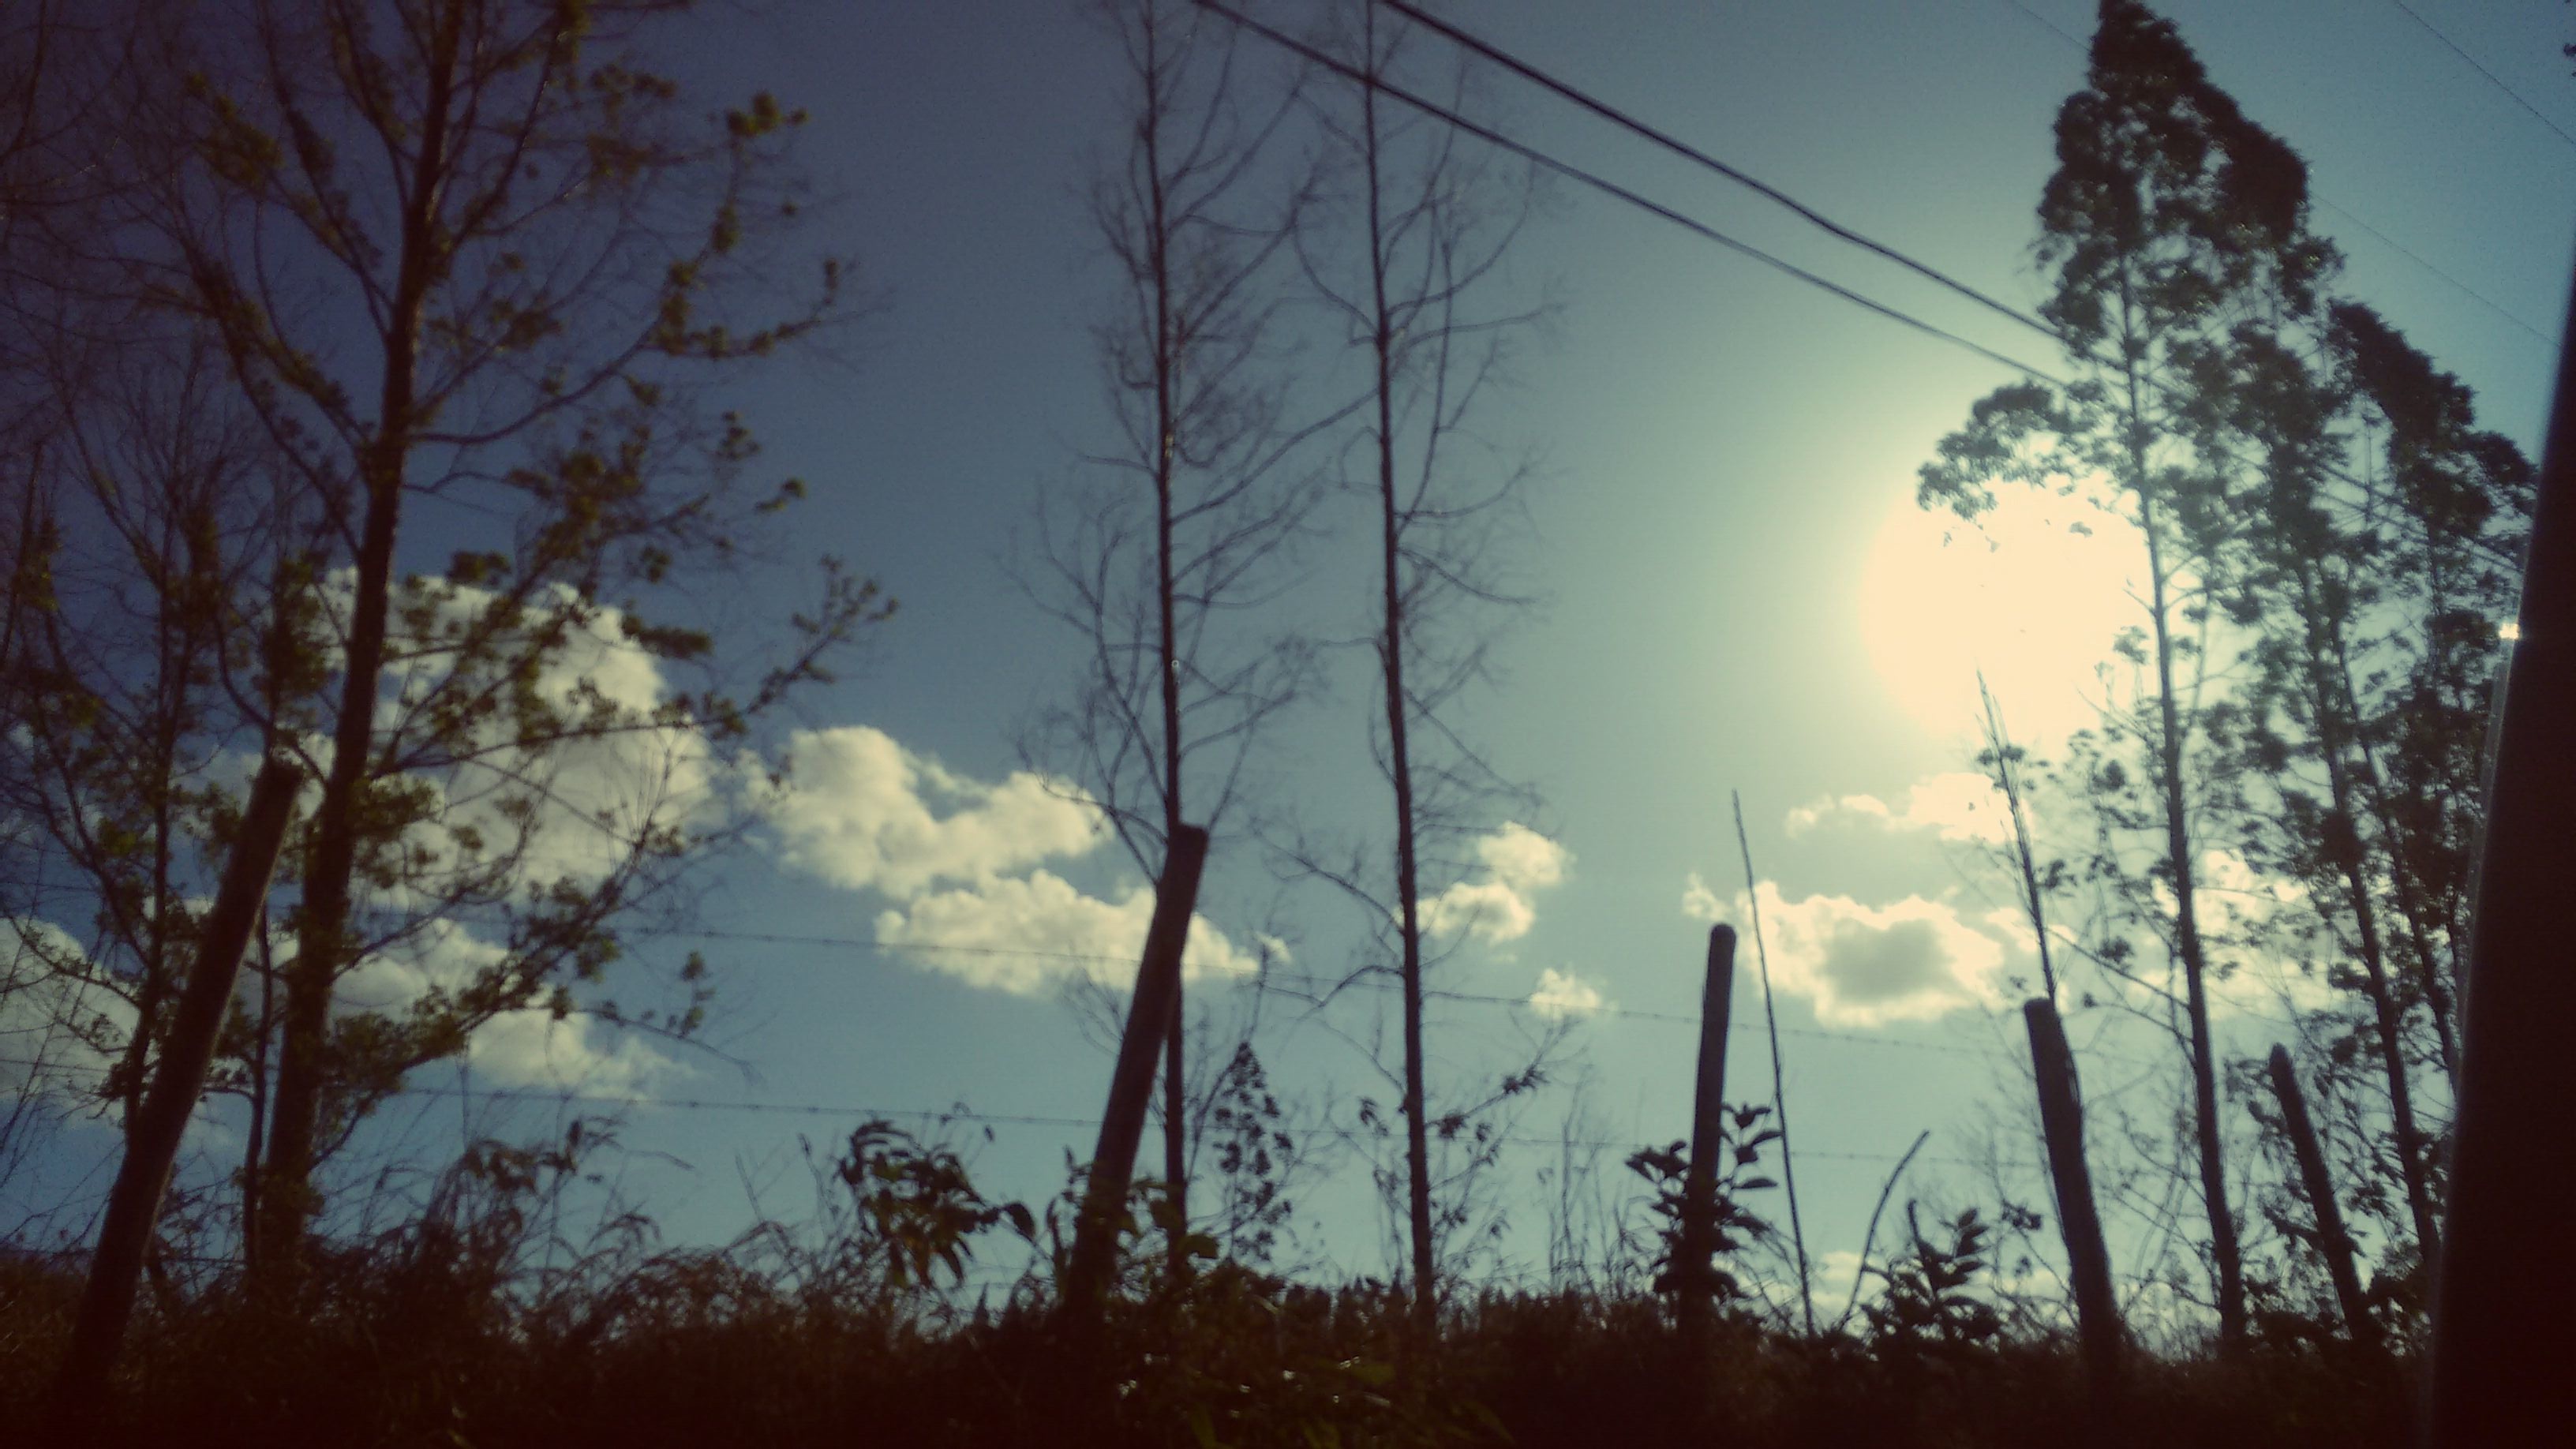
tree, nature, forest, branch, cloud, sky, sunlight, morning, atmosphere, atmospheric phenomenon, woody plant